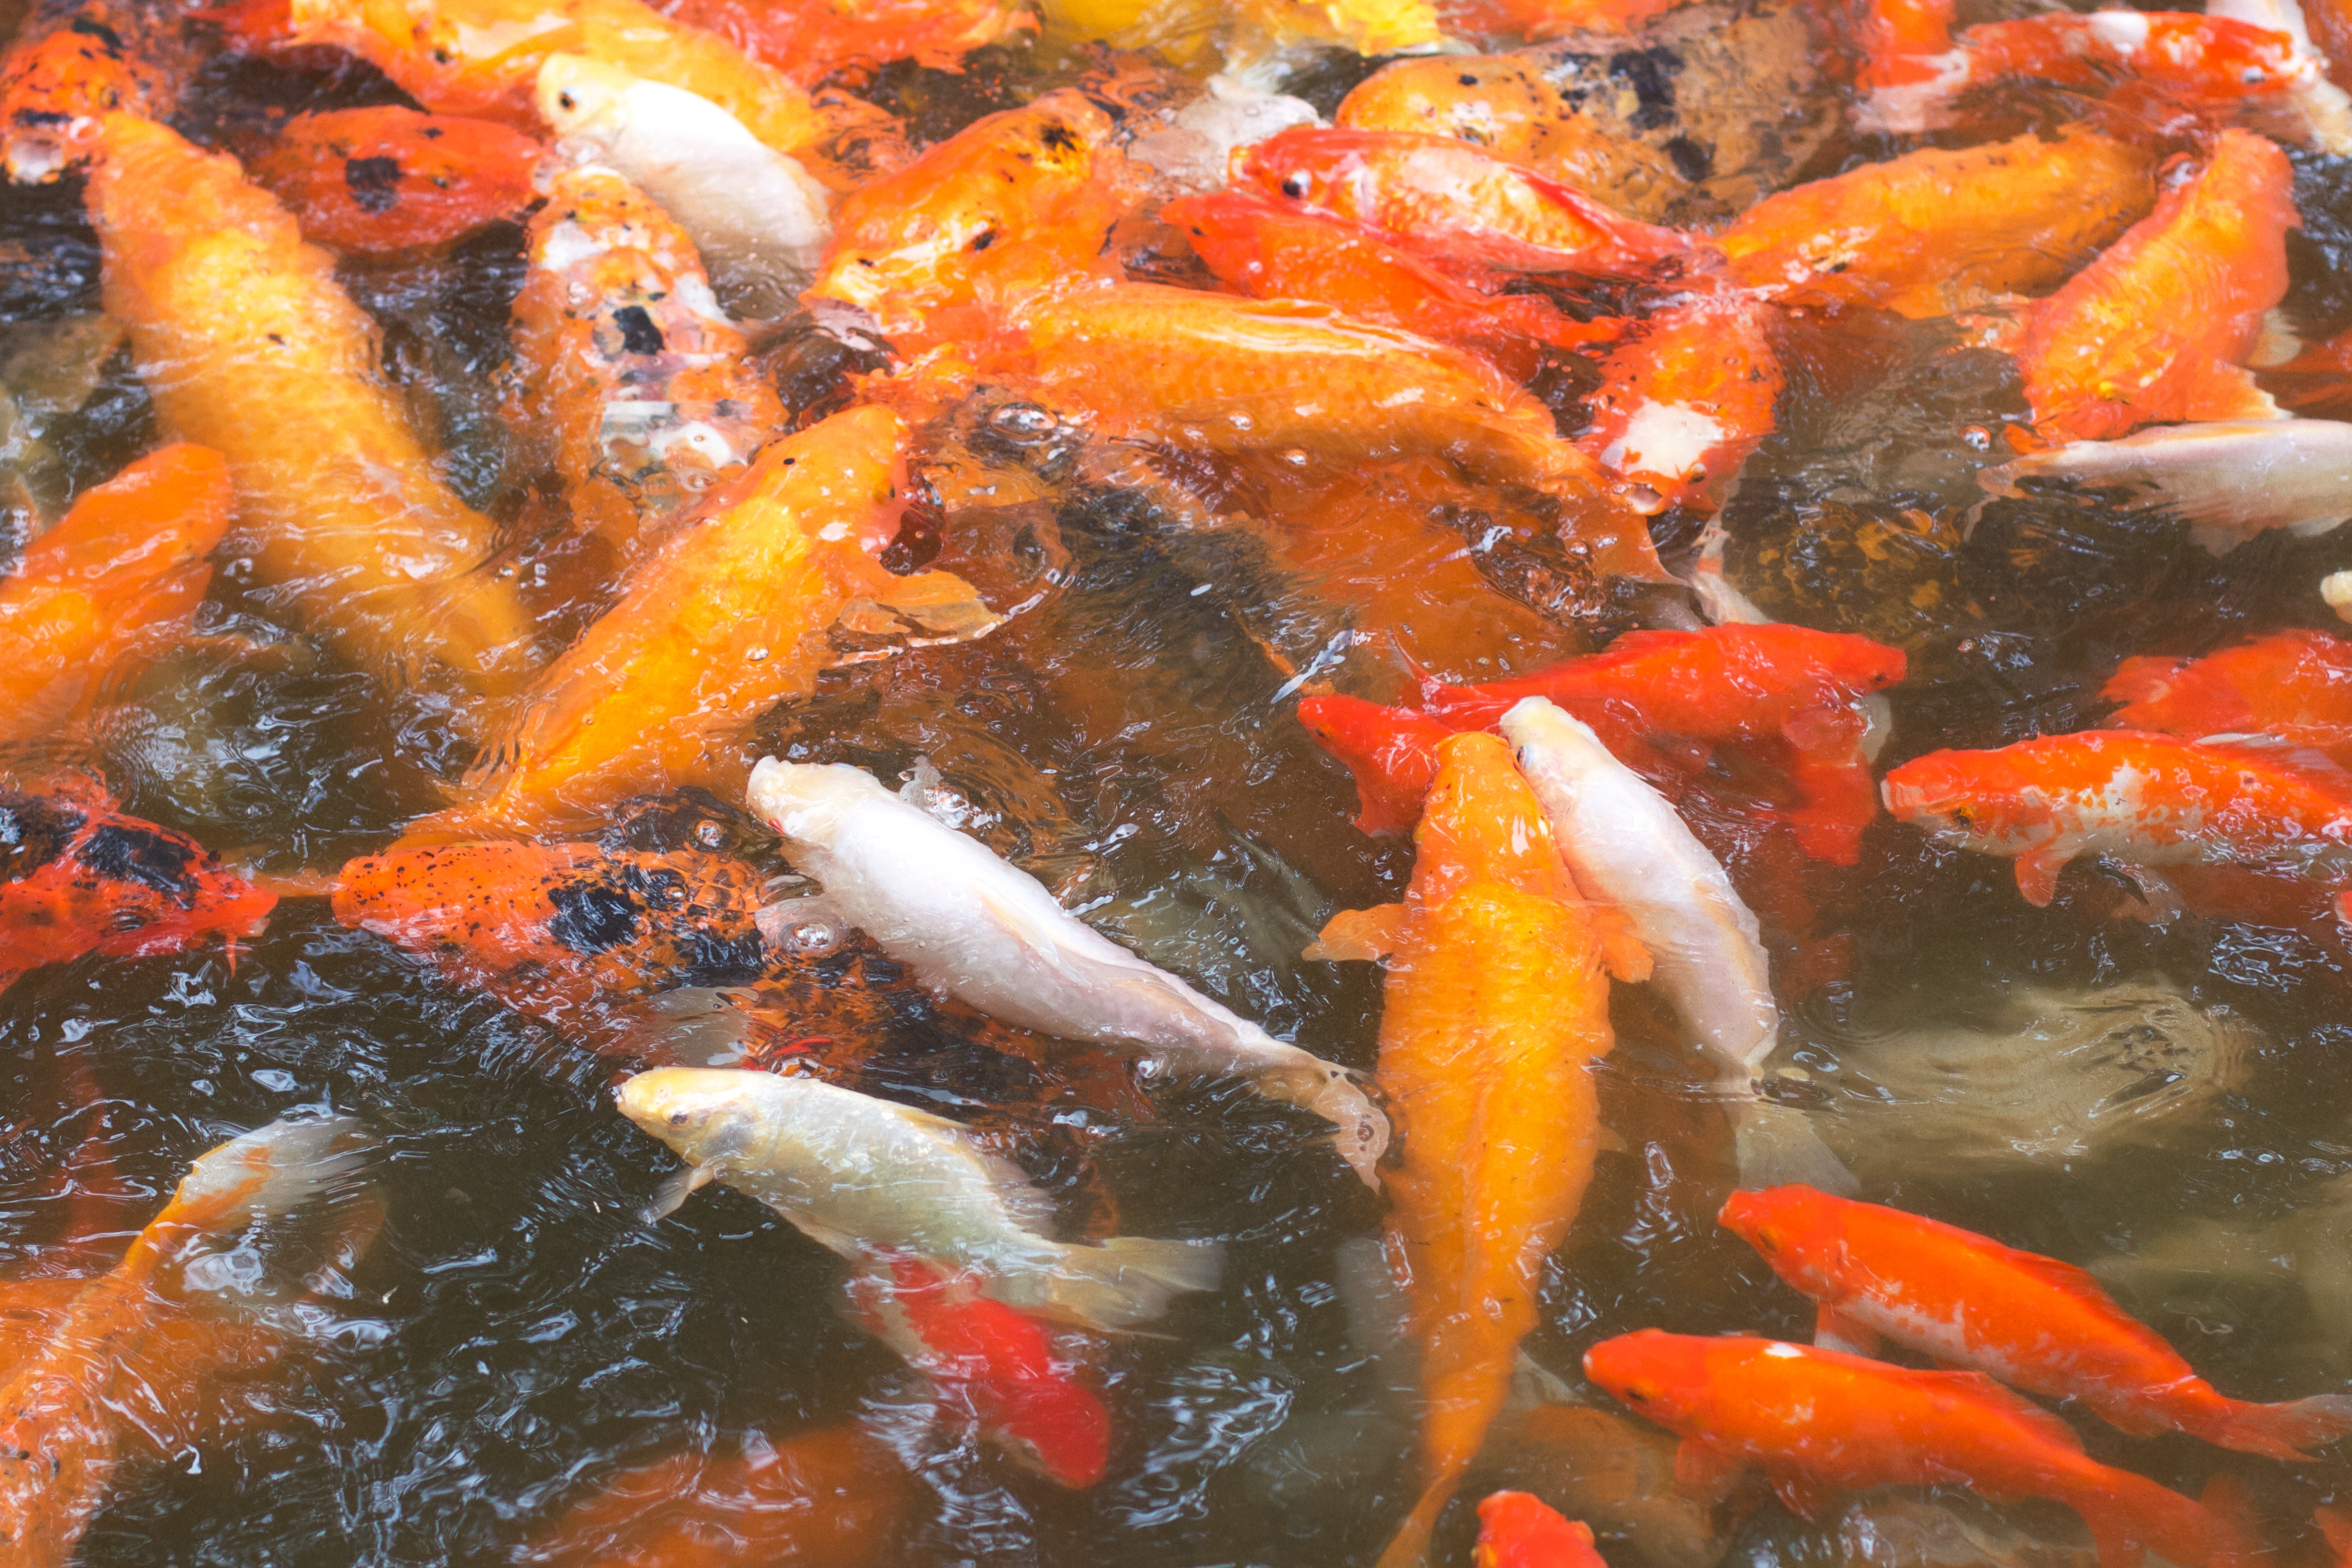
koi, fish, goldfish